Green percussion rifle

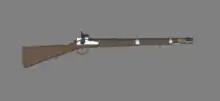
3D model of Serbian Green M1867 carbine.

At the time of their design in 1862, Green system rifles, basically just breech-loading percussion rifles without an integral cartridge, were considered obsolete in United Kingdom: when the military percussion rifles were converted into brerchloaders in 1866, Snider-Enfield modification was adopted, with a hinged breechblock and firing pin, loaded with a metallic cartridge.